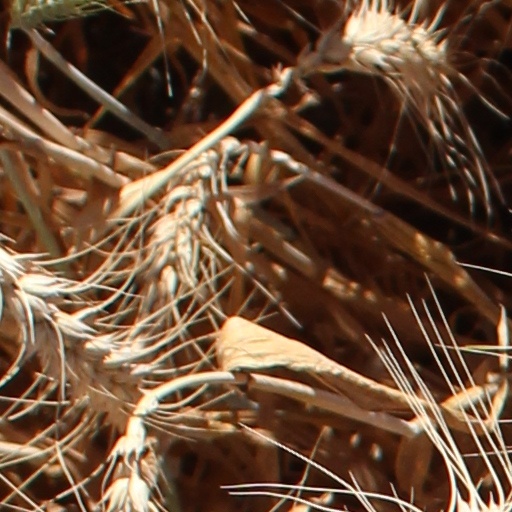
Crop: wheat